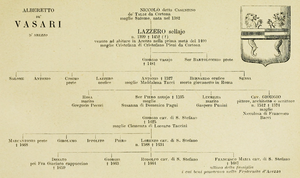
Tableau généalogique de Vasari par Milanesi. Cf. Claude Frontisi, «
Giorgio Vasari est un peintre, architecte et écrivain toscan. Son recueil biographique Les Vies des meilleurs peintres, sculpteurs et architectes, particulièrement sa seconde édition de 1568, est considéré comme une des publications fondatrices de l'histoire de l'art.